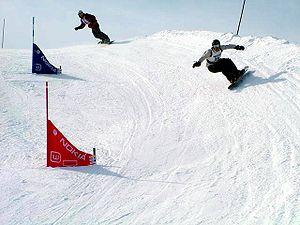
Le snowboard, surf des neiges, planche à neige au Canada ou plus rarement planche de neige, est un sport de glisse sur neige. L'équipement se compose d'une planche de snowboard, d'une paire de fixations et d'une paire de bottes adaptées. La position sur la planche est proche de celle du skateur : de profil, les pieds posés sur une ligne en travers de la planche, l'un derrière l'autre.